2020 Summer Olympics

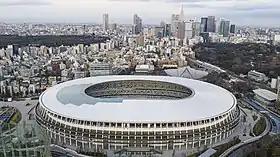
The newly built Japan National Stadium in Tokyo was the venue for the ceremonies and the athletics events.

In February 2012, it was announced that Tokyo's former National Stadium, the central venue for the 1964 Summer Olympics, would undergo a ¥100 billion renovation for the 2019 Rugby World Cup and the 2020 Summer Olympics. In November 2012, the Japan Sport Council announced that it was taking bids for proposed stadium designs. Of the 46 finalists, Zaha Hadid Architects was awarded the project, which would replace the old stadium with a new 80,000-seat stadium. There was criticism of the Zaha Hadid design—which was compared to a bicycle helmet and regarded as clashing with the surrounding Meiji Shrine—and widespread disapproval of the costs, even with attempts to revise and "optimize" the design.